Theatre

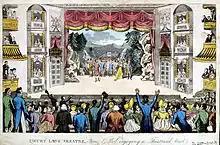
Theatre Royal, Drury Lane, London,

Theatre presupposes collaborative modes of production and a collective form of reception. The structure of dramatic texts, unlike other forms of literature, is directly influenced by this collaborative production and collective reception. The production of plays usually involves contributions from a playwright, director, a cast of actors, and a technical production team that includes a scenic or set designer, lighting designer, costume designer, sound designer, stage manager, production manager and technical director. Depending on the production, this team may also include a composer, dramaturg, video designer or fight director.